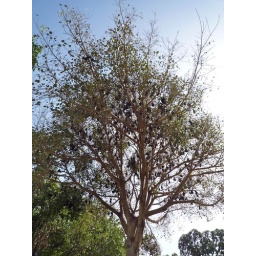
All of the black dots in this tree are Bats!